Necat Aygün

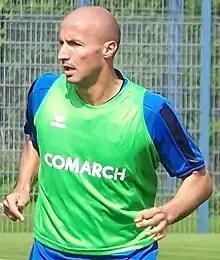
Aygün training with 1860 Munich

Necat Aygün (born 26 February 1980) is a German former professional footballer who played as a defender.